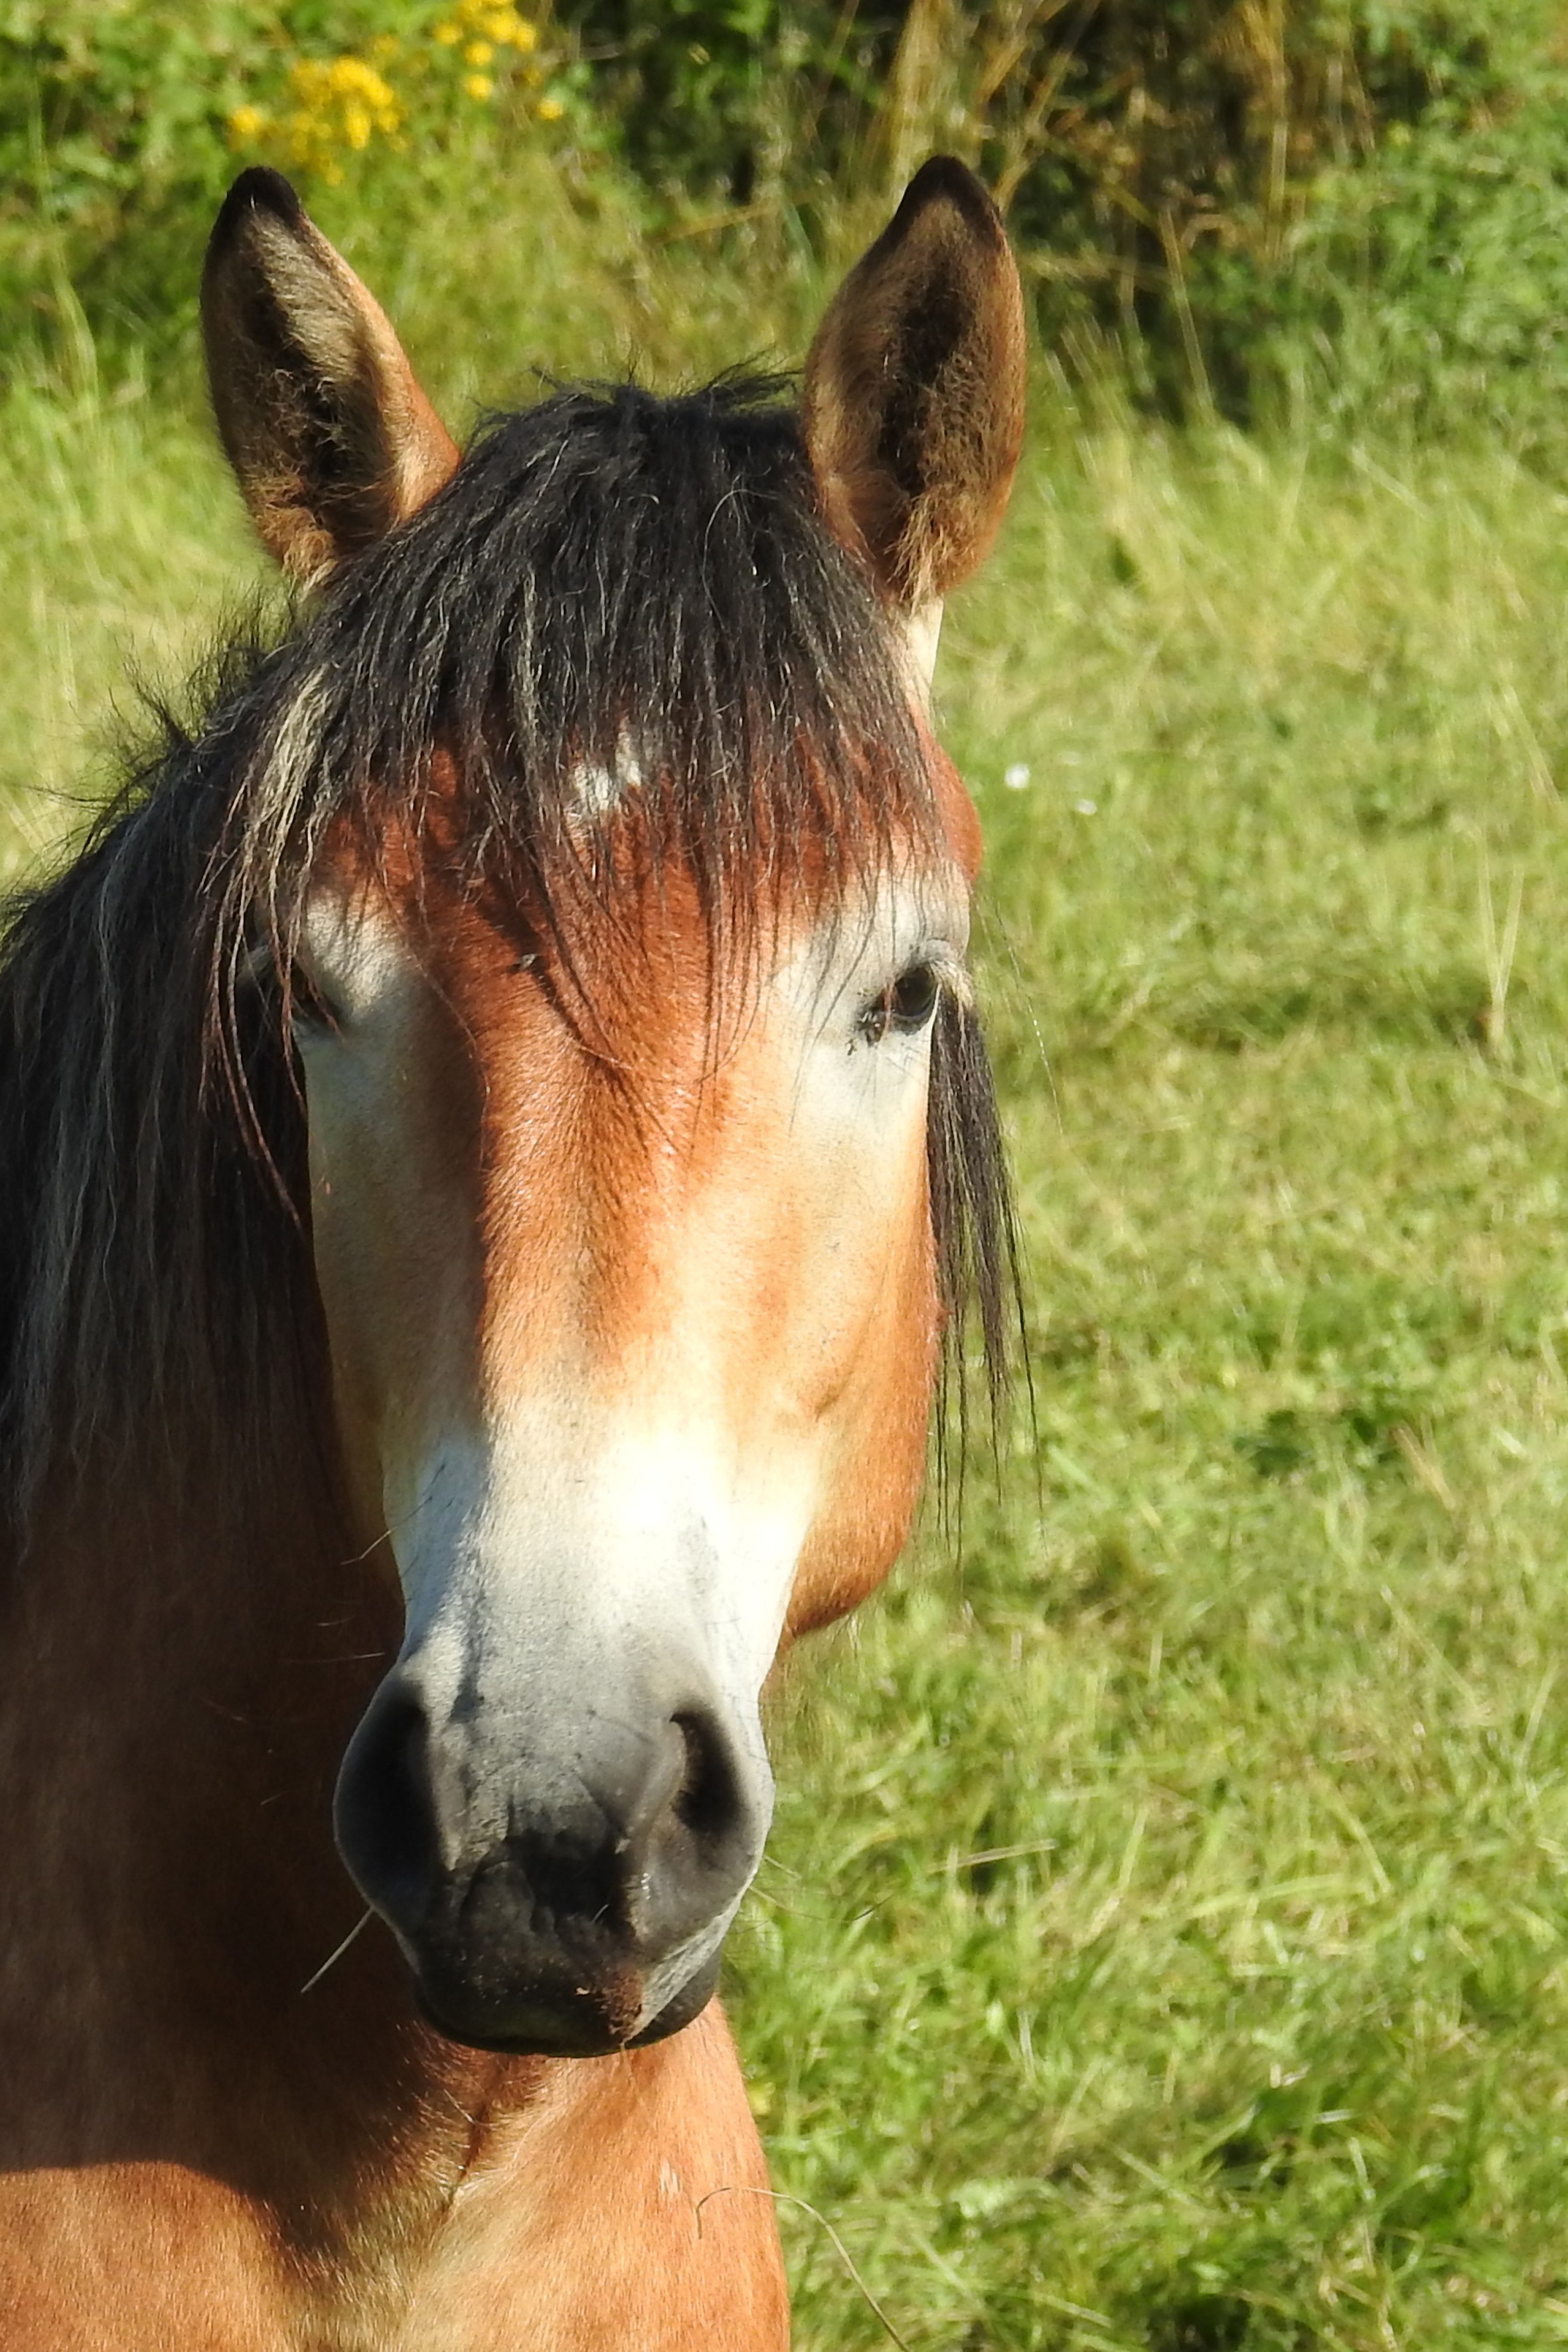
grass, pasture, horse, mammal, stallion, mane, fauna, bridle, vertebrate, mare, foal, wildlife photography, horse head, colt, kaltblut, cold blooded animals, halter, pferdeportrait, pack animal, horse like mammal, mustang horse